Carlos Brown (American football)

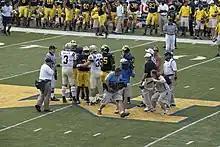
Brown during pregame coin toss with teammates Zoltan Mesko, Brandon Graham and Mark Ortmann as well as Tim Hiller.

On September 19, Brown set a career-high with 187 rushing yards against Eastern Michigan, including a 90-yard touchdown run. The 90-yard touchdown run was the third-longest play in Michigan history, and his efforts against Eastern Michigan earned Brown Big Ten Conference co-offensive player of the week honors along with Northwestern's Mike Kafka.